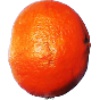
Label: Clementine 1